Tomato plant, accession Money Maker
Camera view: horizontal (90 deg, fisheye); turntable rotation: 150 degrees
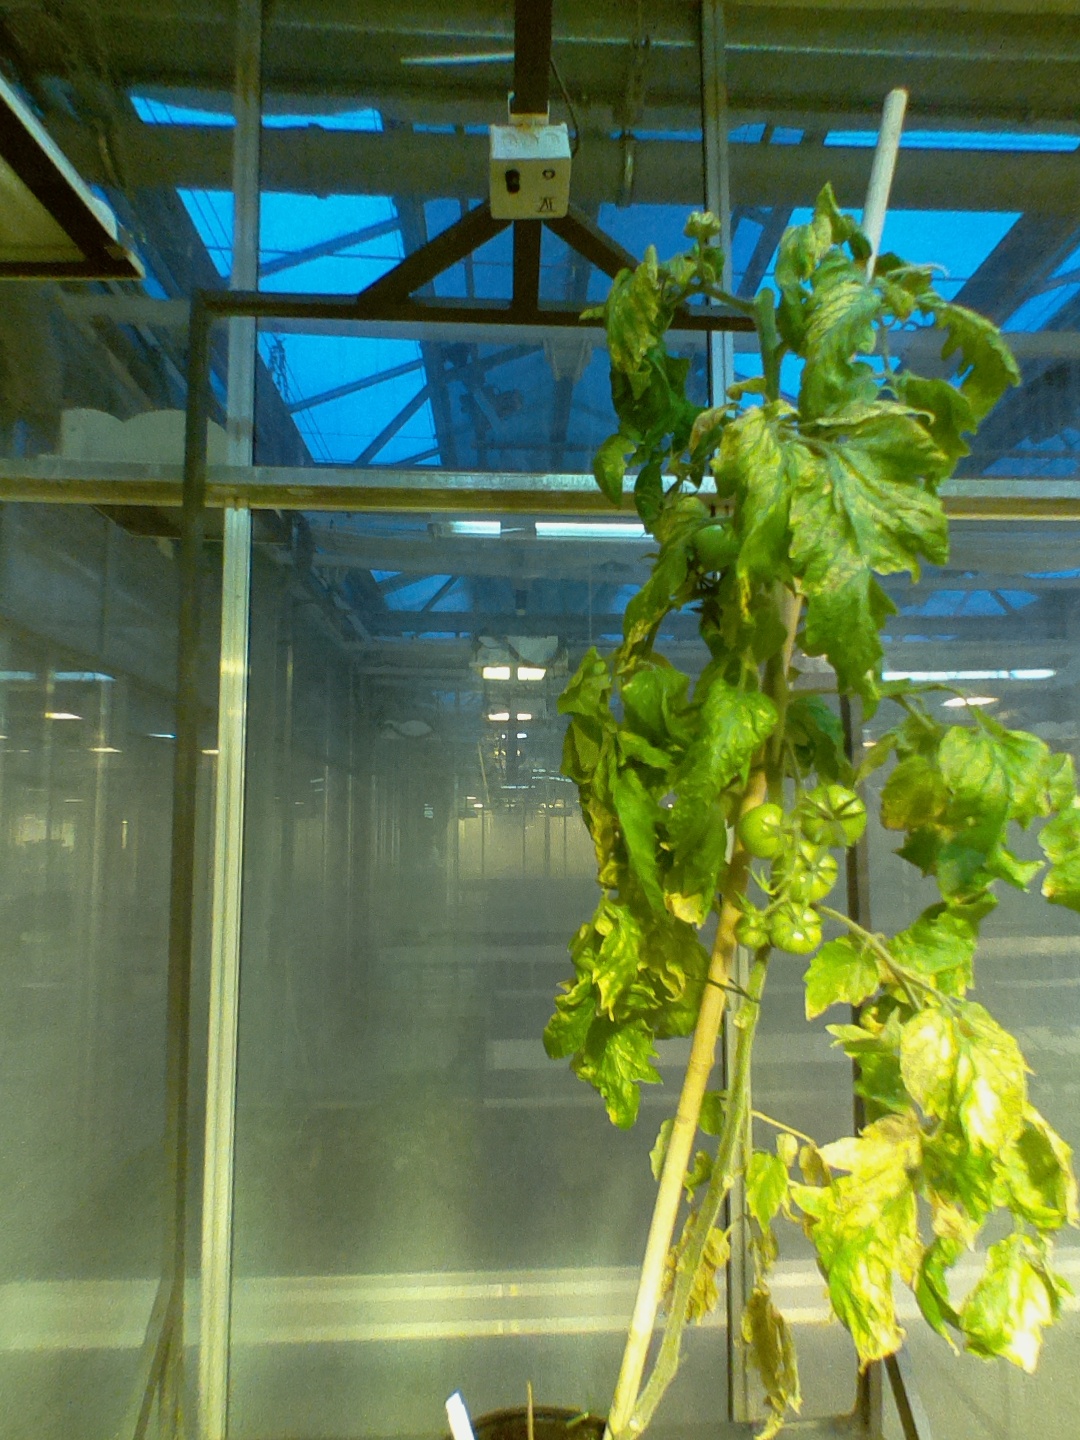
BBCH growth stage 78: 80% -90% of final fruit size